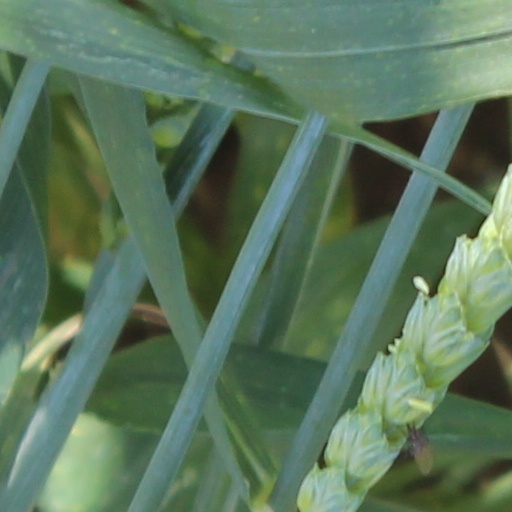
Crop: wheat